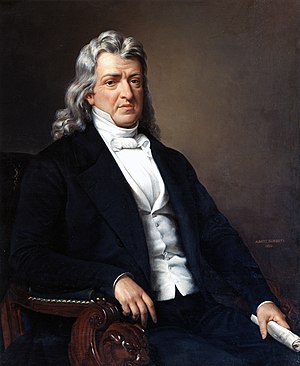
Den belgiske revolution / Grundlæggelsen af den belgiske stat / Nationalkongressen
Surlet de Chokier (ca. 1830)
Under den belgiske revolution i 1830 gjorde den overvejende katolske befolkning i de sydlige provinser af det Forenede Kongerige Nederlandene oprør mod de fortrinsvis protestantiske nordlige provinsers overherredømme. I løbet af få uger i august og september førte opstanden til grundlæggelsen af Belgien bestående af de flanderske og wallonske provinser. Kun en del af Luxembourg forblev indtil 1890 i personalunion med Holland.